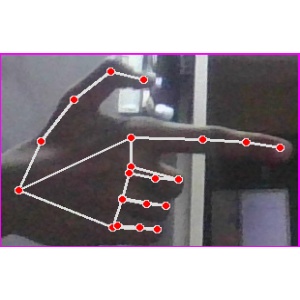
अक्षर: ब